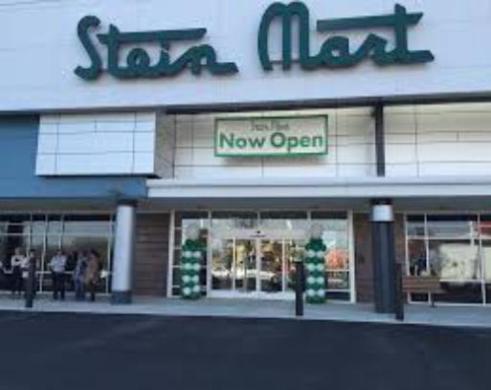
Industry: Others